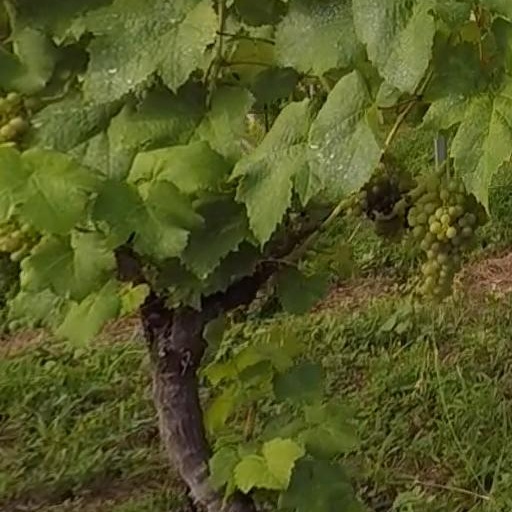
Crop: grape